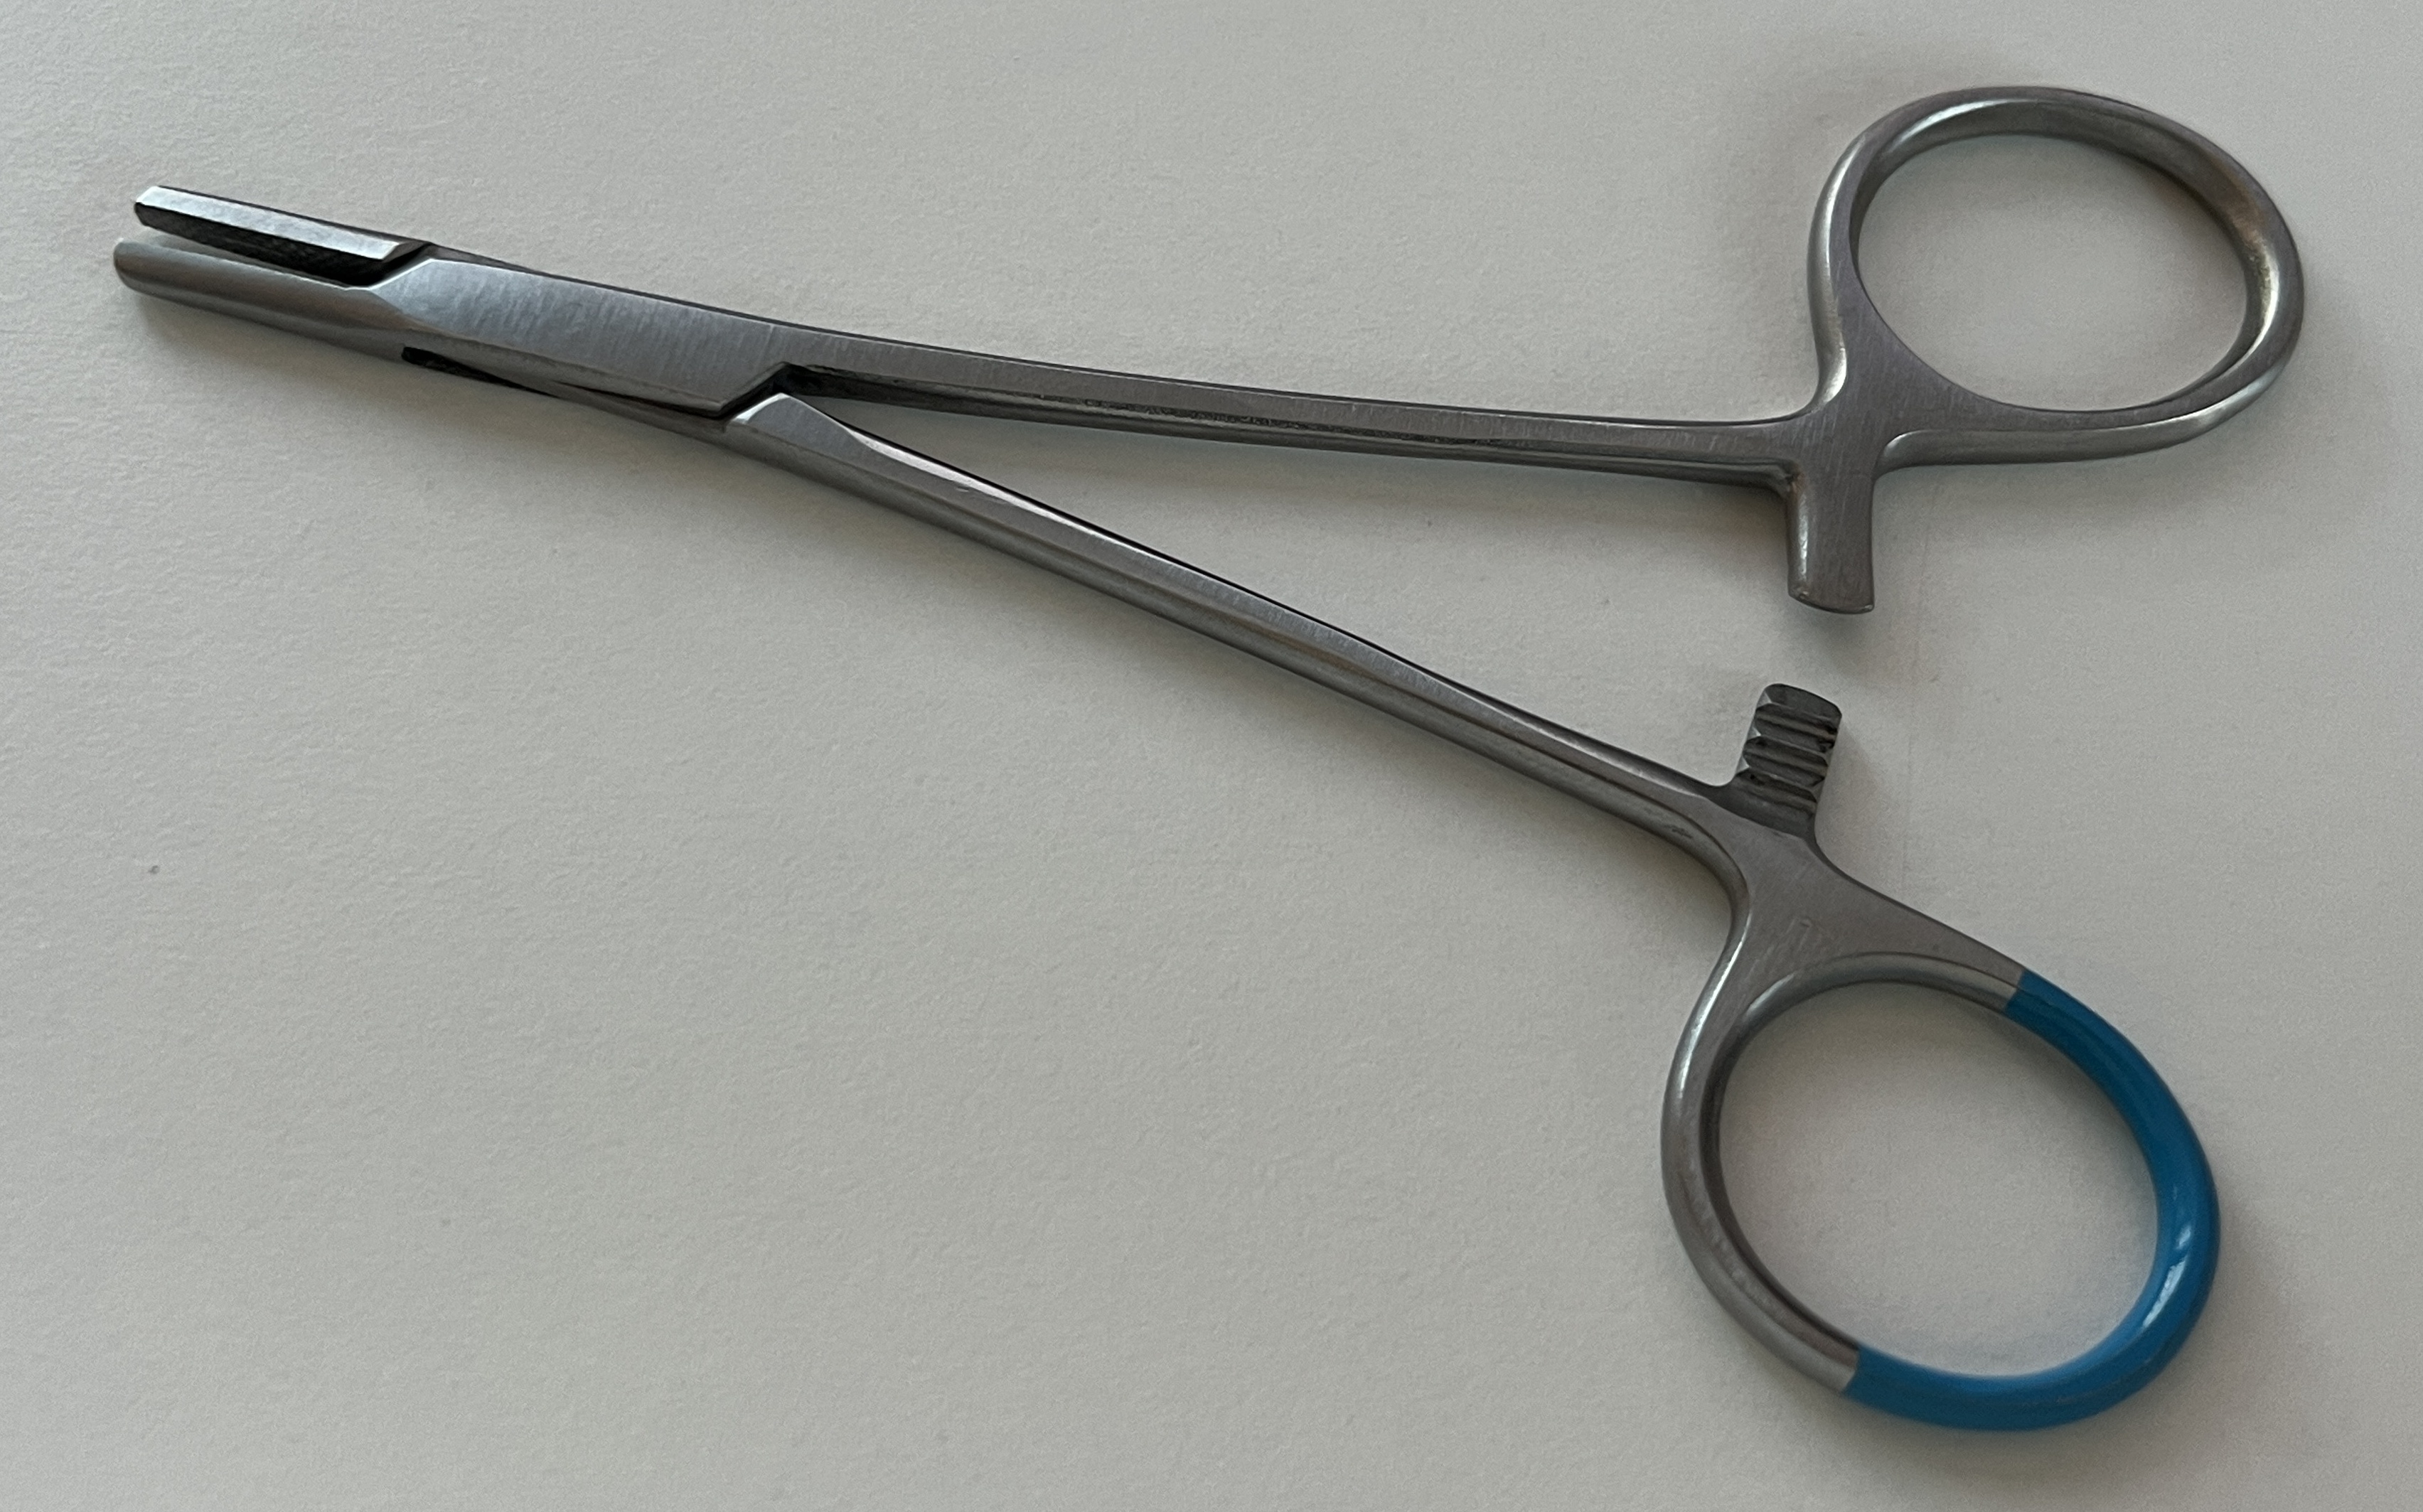
Hinged instrument state: open